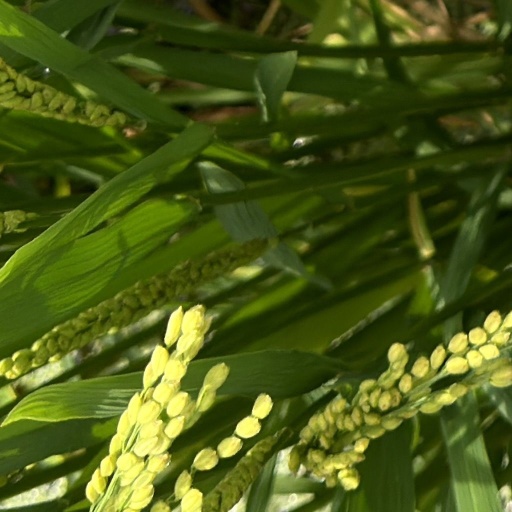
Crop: rice